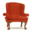
Label: chair